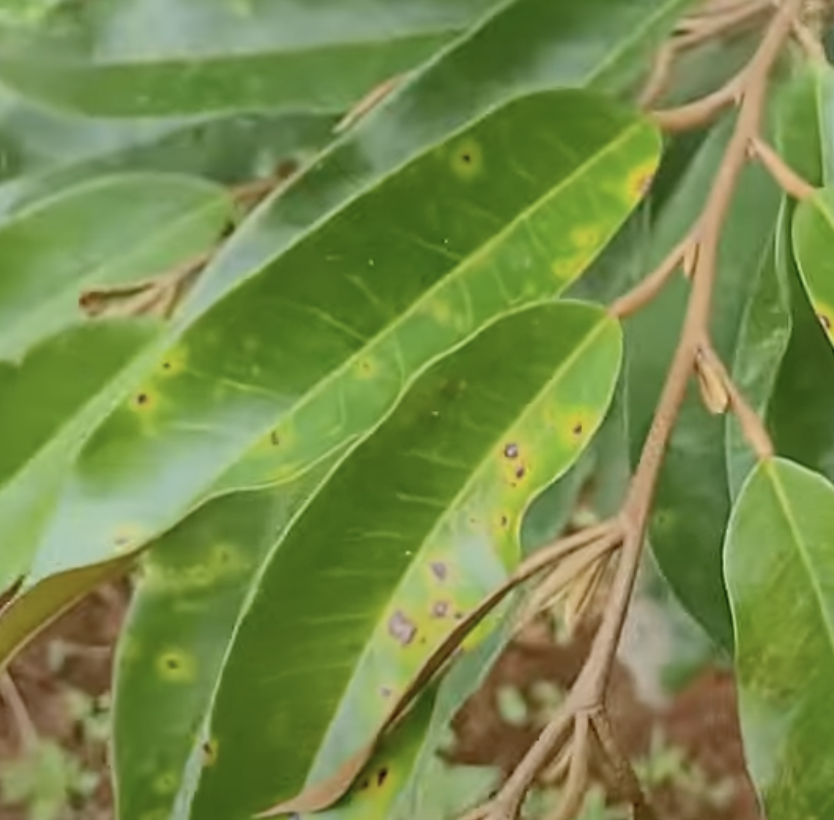
Label: canker_disease